Günther Tschabuschnig

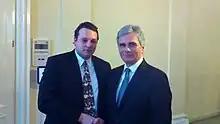
Tschabuschnig with the Austrian chancellor Werner Faymann

Raised in Carinthia, Tschabuschnig studied Medical computer science at the Vienna University of Technology and the Medical University of Vienna. It was followed by a study of information management at these two universities as well as research in Washington, DC, Olmüz and Erlangen. Since 2009 he has worked as a consultant in the field of e-government in the Austrian Federal Chancellery and in various organizations. His focus is on innovation planning and management, implementation of IT projects on issues of e-government and e-democracy (open government data), as well as in collaborations with government, academia and industry. Tschabuschnig is a board member of the Association for Data Processing (ADV) Vienna. In 2012 he was co-winner of the eAward in Vienna. When Cooperation Open Government Data Austria he worked as a "Technology Evangelist". At the University of Bremen he works on his PhD-degree in the field of Open Data with Professor Herbert Kubicek.